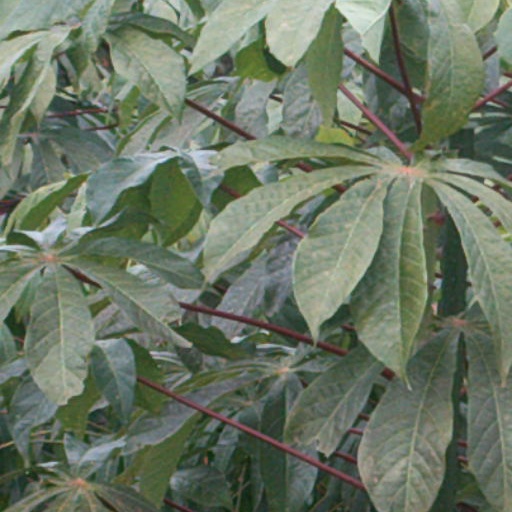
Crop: cassava